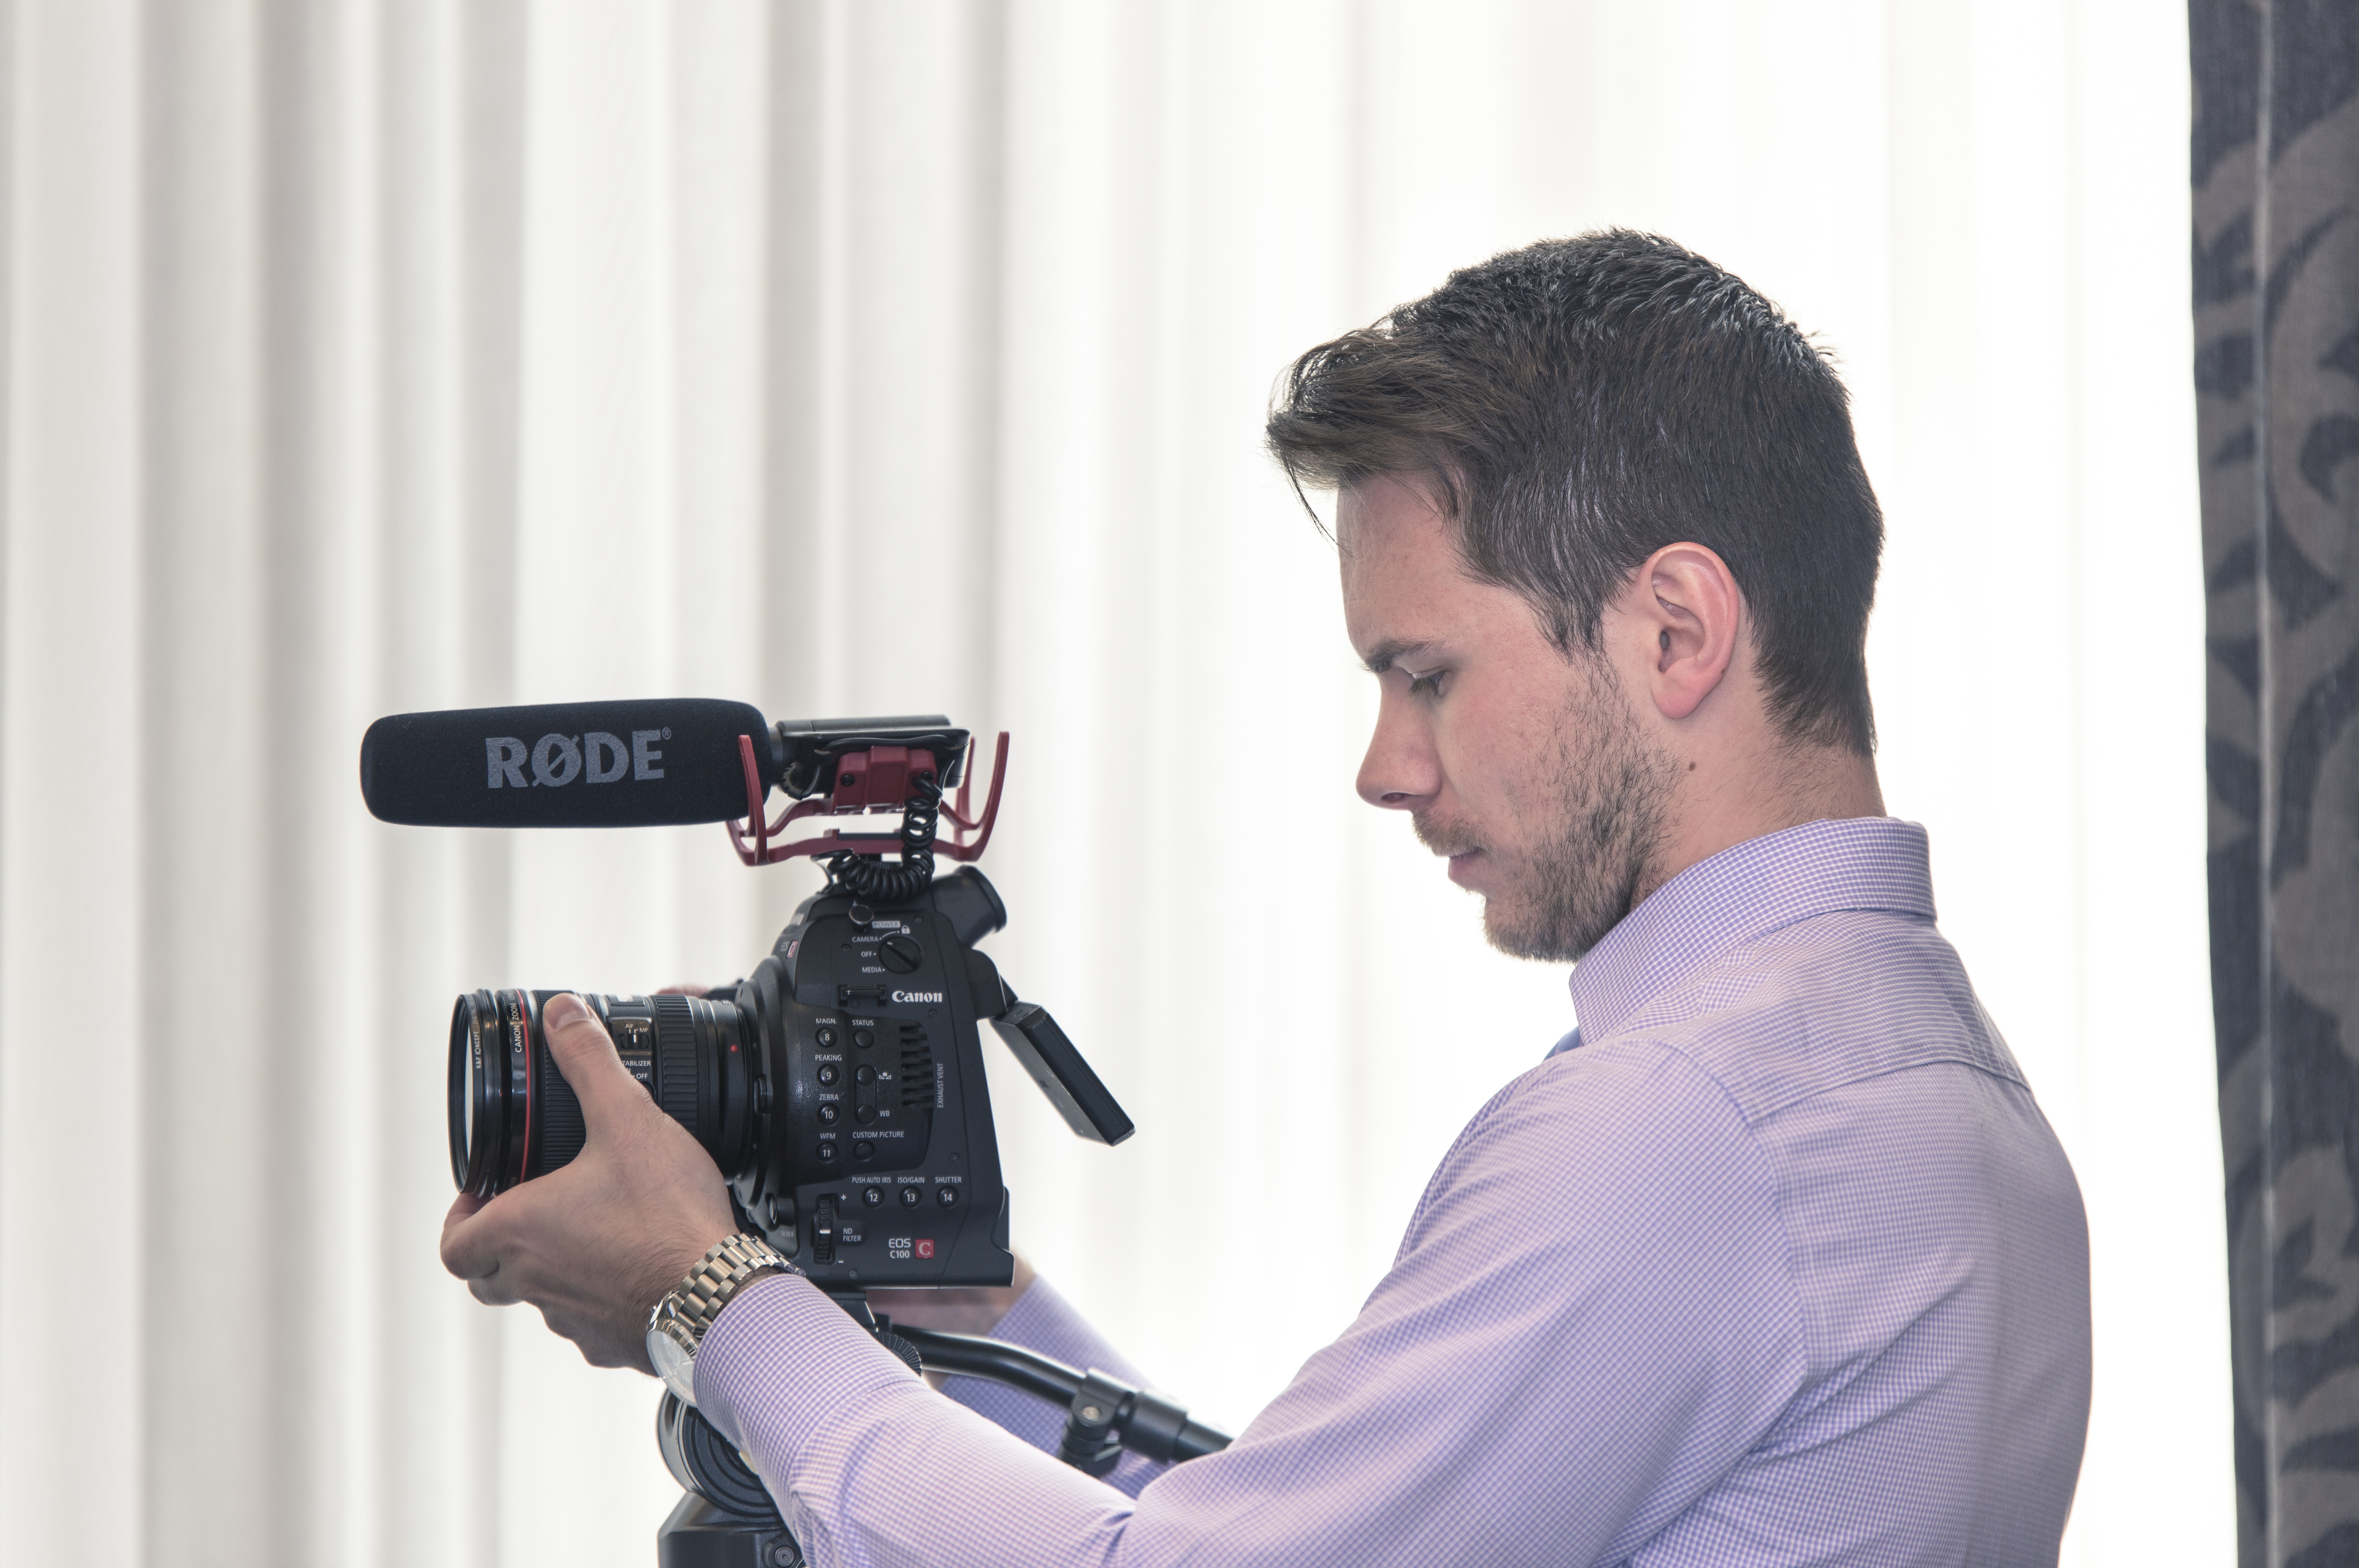
man, person, people, hair, white, camera, photography, film, male, guy, dslr, model, spring, lens, canon, microphone, professional, business, beard, recording, singing, digital, photograph, sexy, curtains, handsome, attractive, adult, businessman, confident, photo shoot, rode, videographer, c100, facial hair